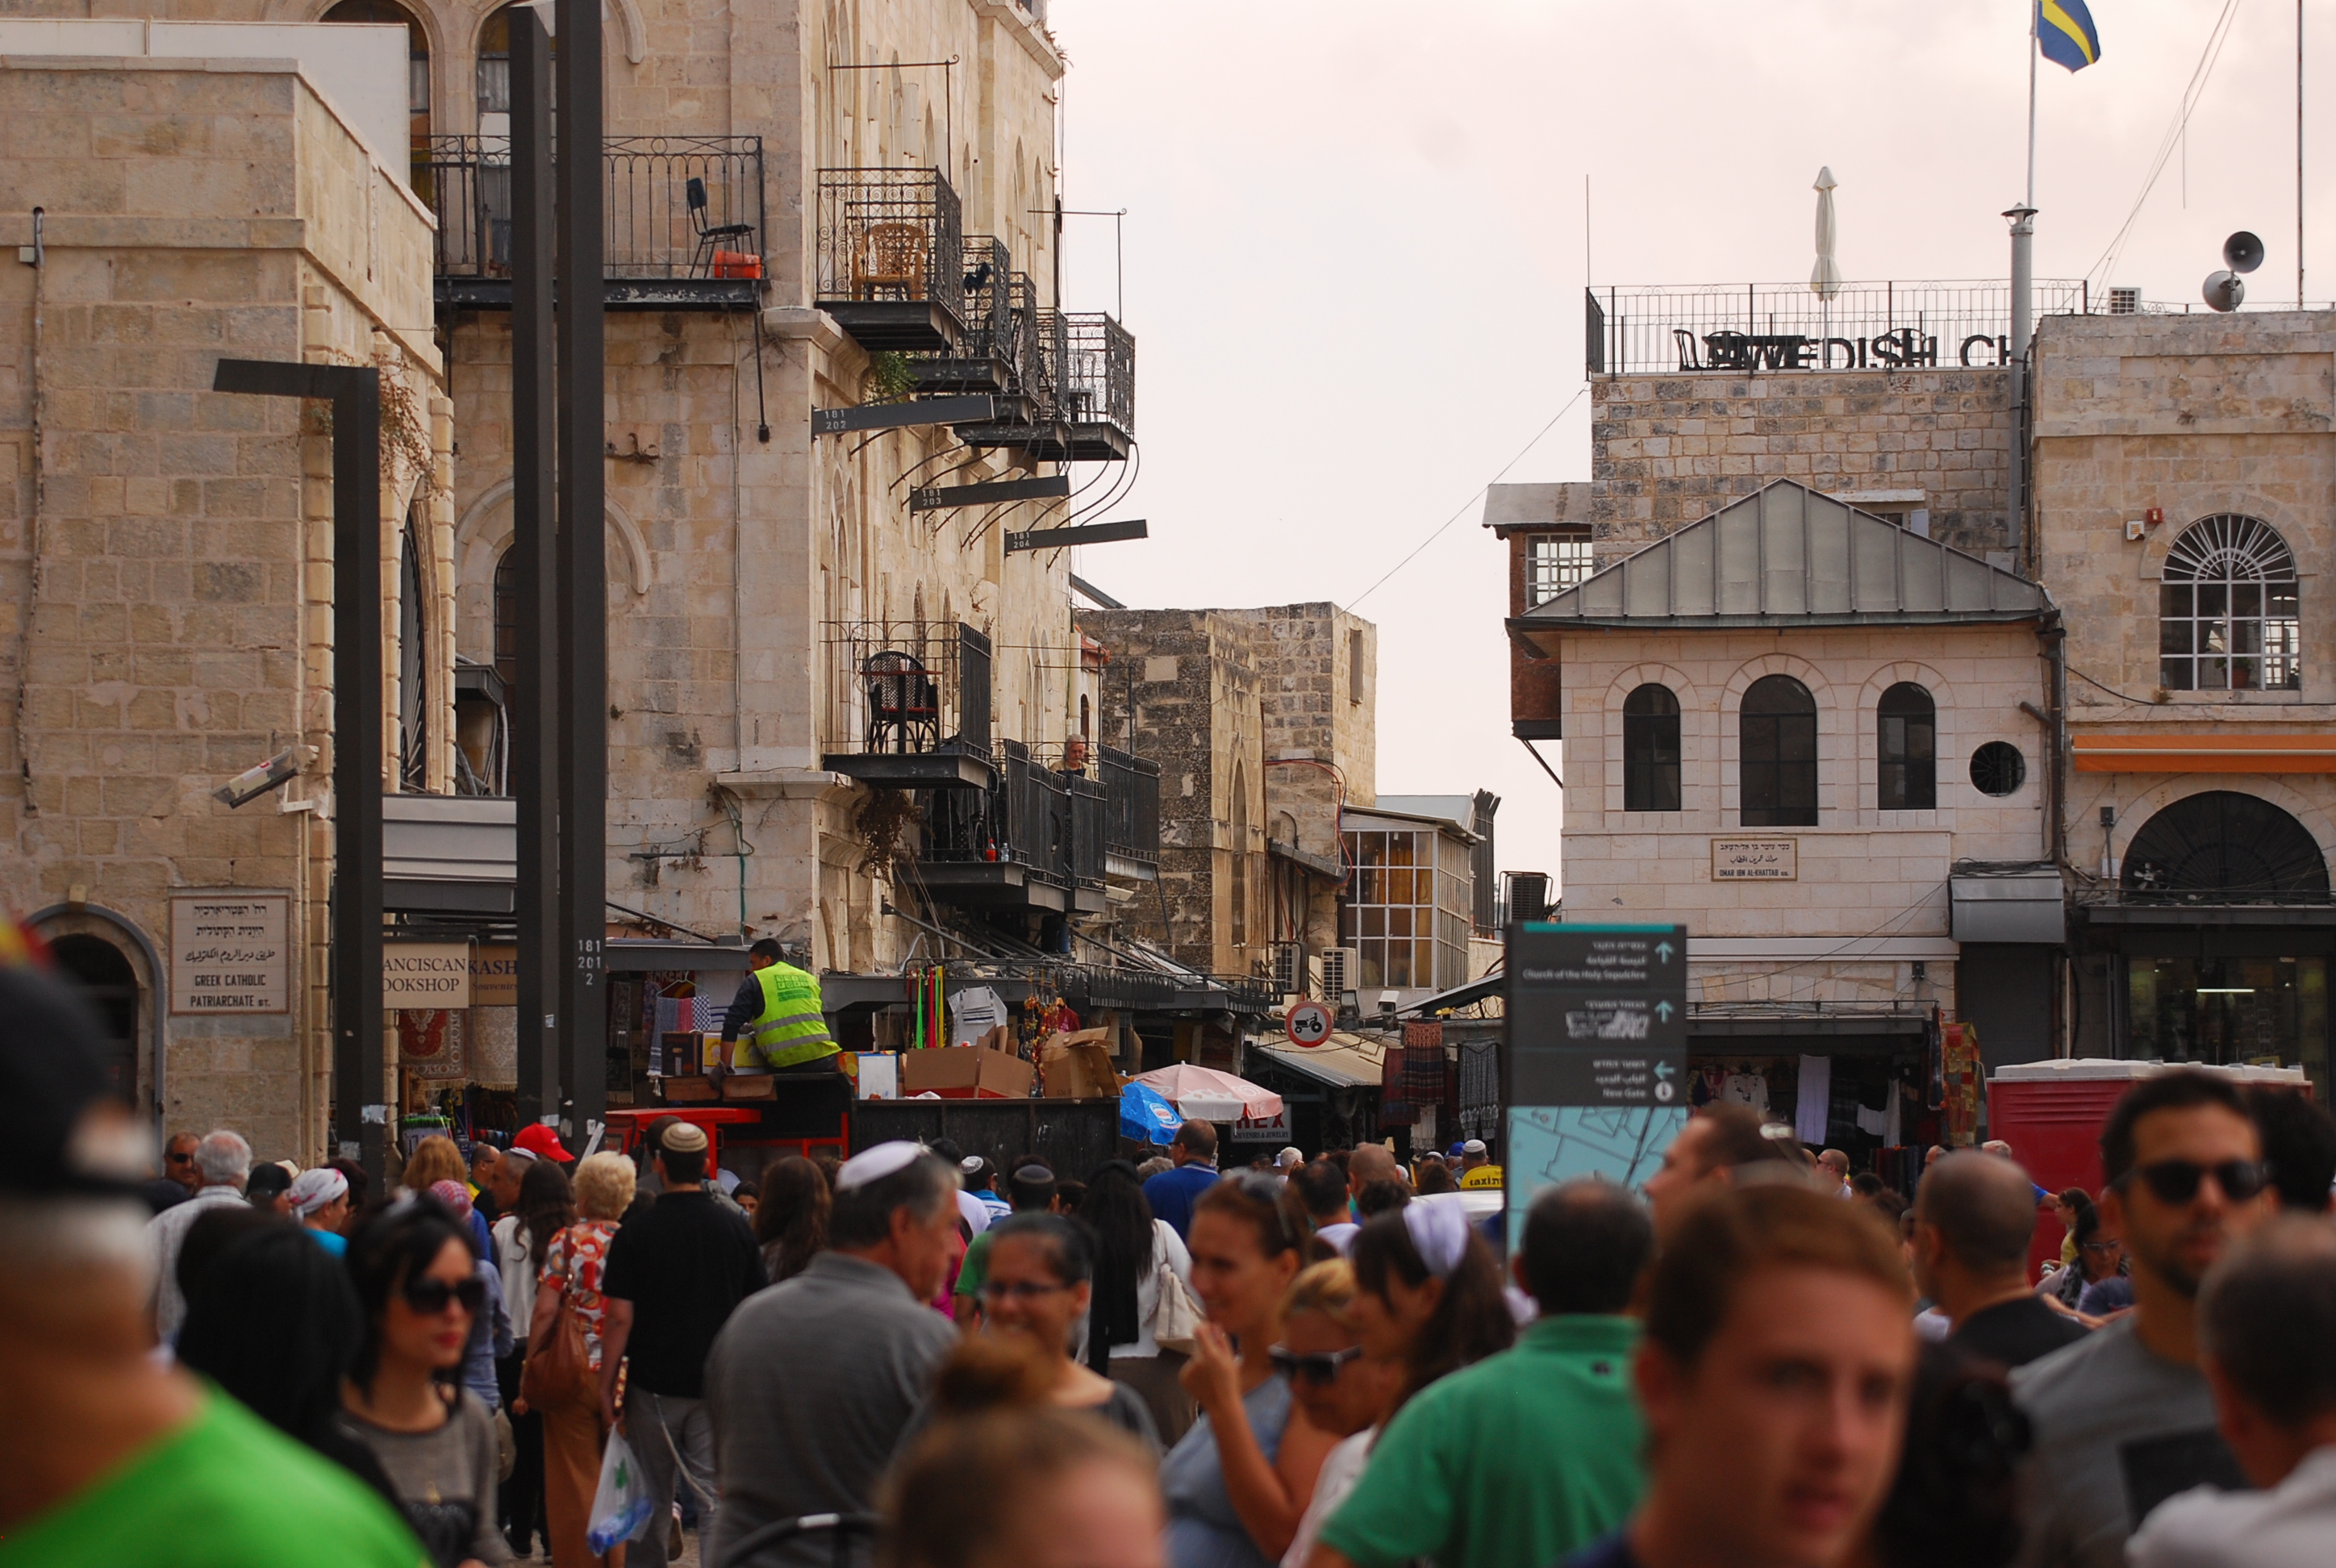
israel, crowd, people, town, event, city, tourism, street, neighbourhood, town square, ancient rome, demonstration, pedestrian, party, building